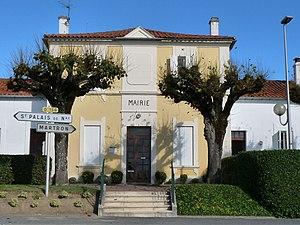
Mairie de Saint-Palais-de-Négrignac, Charente-Maritime, France
Saint-Palais-de-Négrignac est une commune du sud-ouest de la France située dans le département de la Charente-Maritime.